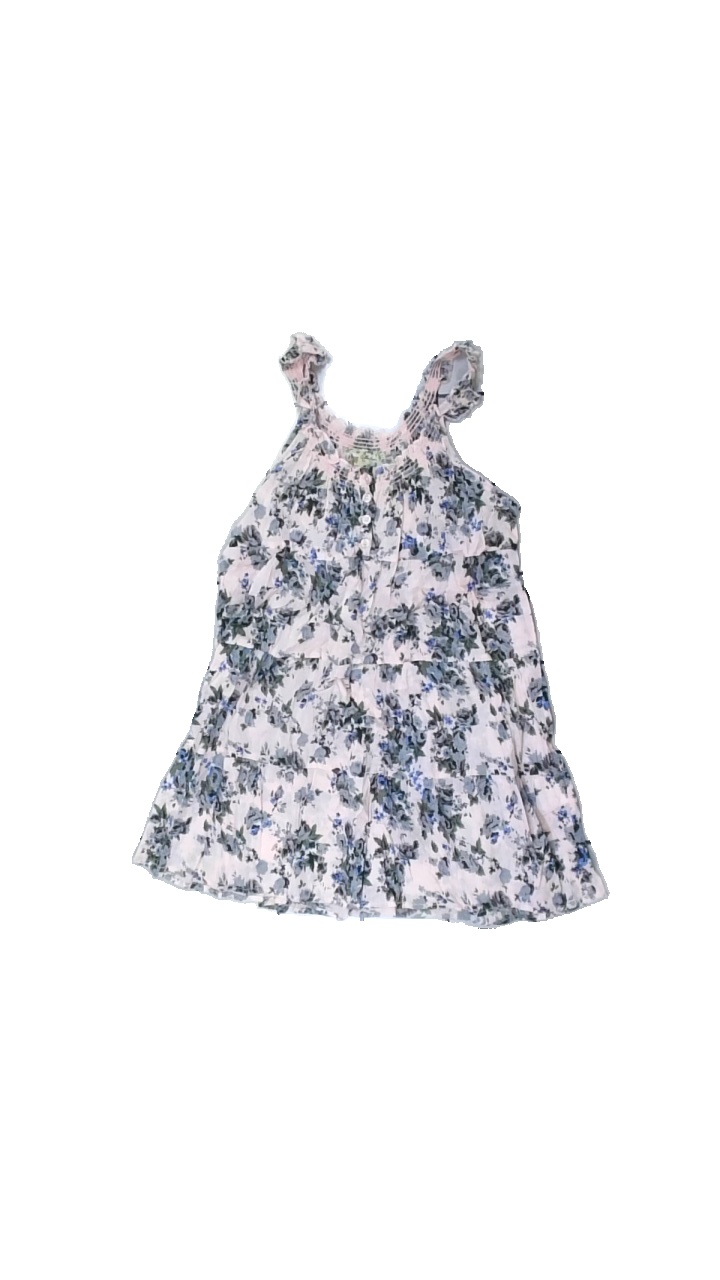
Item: Tank Top (Children)
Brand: Havana
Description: rosa linne med blommor på
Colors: Pink, Grey, Green, Multicolor
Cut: Regular
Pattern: Floral print
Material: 79% cotton 21% viscose
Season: Summer
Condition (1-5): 5
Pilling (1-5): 5
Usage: Reuse
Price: <50